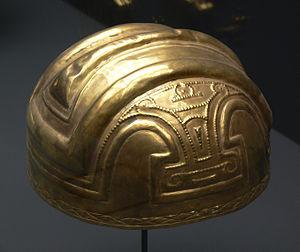
Les civilisations précolombiennes en Colombie sont aujourd'hui l'objet de l'intérêt de la science et de la culture, la connaissance de ces civilisations étant une manière de s'approcher de l'identité et de la genèse de la nation colombienne. Bien que l'époque précolombienne puisse se révéler complexe et que dans de nombreux cas les informations disponibles soient incomplètes ou interprétées selon différents points de vue, elle intéresse des sciences telles que l'archéologie, l'anthropologie, l'histoire, la sociologie et d'autres. Dans l'étude de l'époque précolombienne sur le territoire national, les travaux et l'avancée des recherches dans les autres pays d'Amérique sont utiles.